Operation Dal-Bhaat

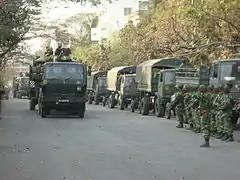
Army convoy gathering behind the tanks near Abahani ground on 26 February 2009

Major General Aziz Ahmed, Director General of Border Guards Bangladesh, spoke to The Daily Star against using uniformed personnel in commercial operations in the future. Major General Md Mainul Islam, another Director General of Border Guards Bangladesh, also criticized the deployment of Bangladesh Rifles soldiers in Operation Dal-Bhat.